Riders of the Northwest Mounted

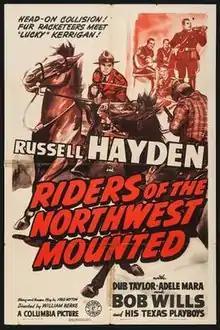
Theatrical release poster

Riders of the Northwest Mounted is a 1943 American Western film directed by William Berke and written by Fred Myton. The film stars Russell Hayden, Dub Taylor, Bob Wills, Adele Mara, Dick Curtis and Richard Bailey. The film was released on February 15, 1943, by Columbia Pictures.